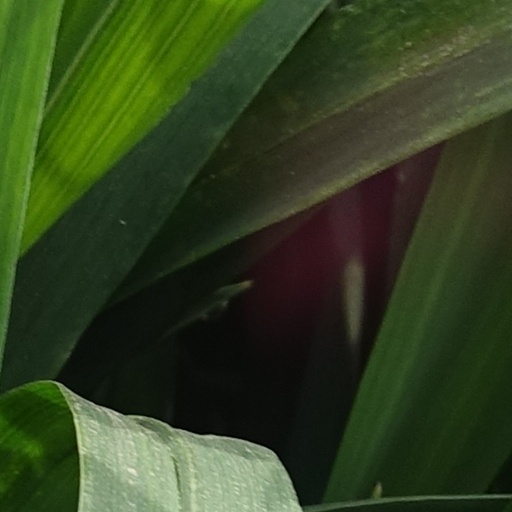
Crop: wheat